Smith Haven Mall

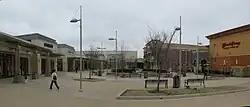
Outdoor lifestyle center at Smith Haven Mall

The Smith Haven Mall is a shopping mall located in Lake Grove and St. James, New York, United States. It is the main mall for the "Middle Island" area of Long Island. It is also the easternmost enclosed mall on Long Island, and thus draws shoppers from the communities that make up the Hamptons, and the North Fork. The mall features Macy's, Dick's Sporting Goods, and Primark. The space last occupied by Sears is now a doctor's office operated by Stony Brook Medicine.